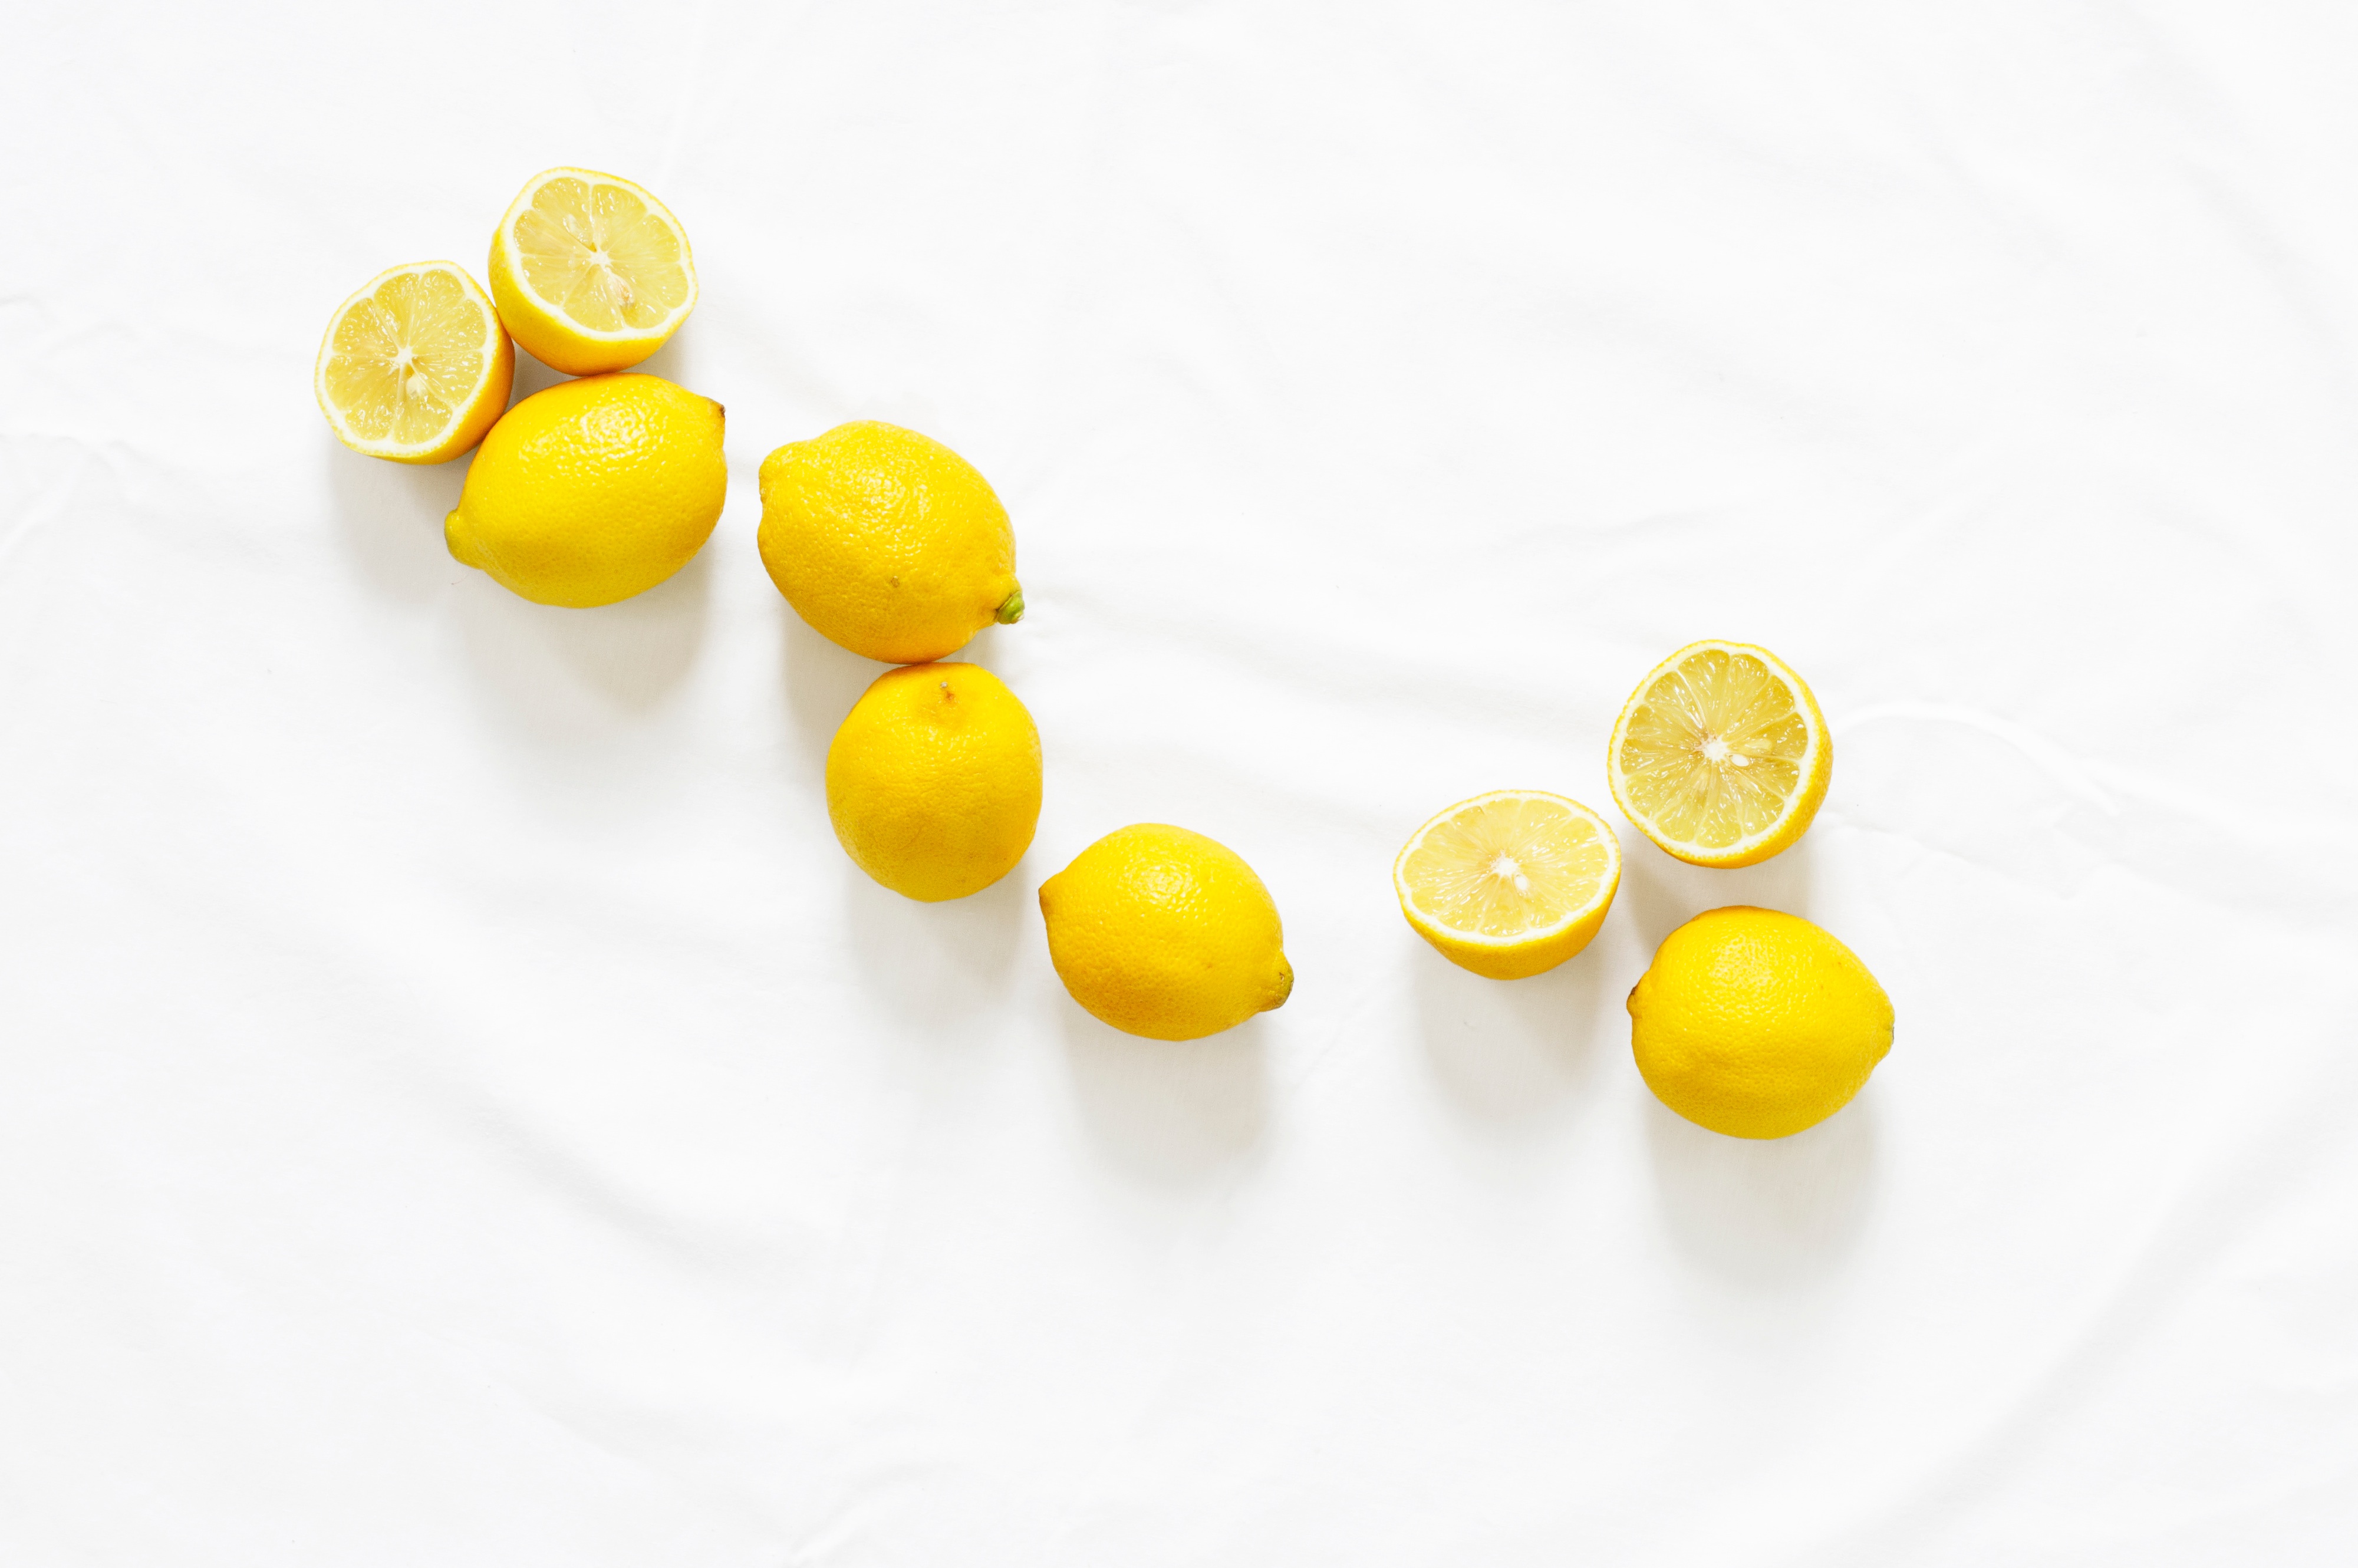
plant, fruit, orange, food, produce, yellow, lemon, citrus, flowering plant, land plant